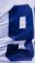
Number: 9